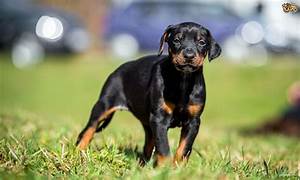
Label: dog